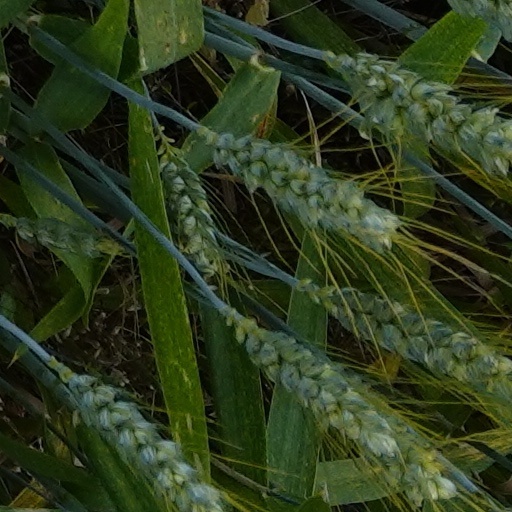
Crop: wheat